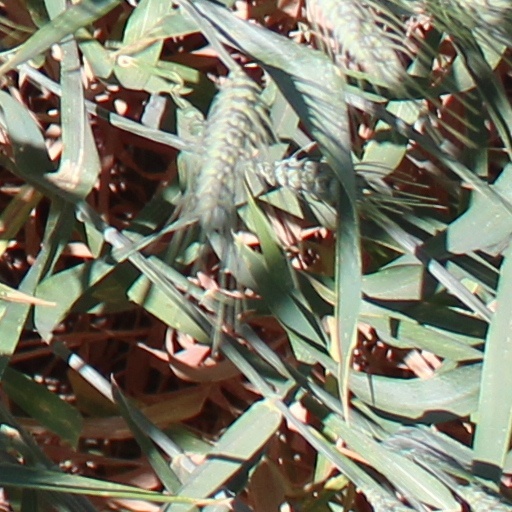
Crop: wheat